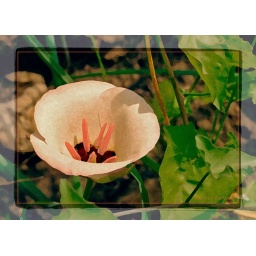
don't know what type of flower this is -- found it on the rainforest floor in Costa Rica